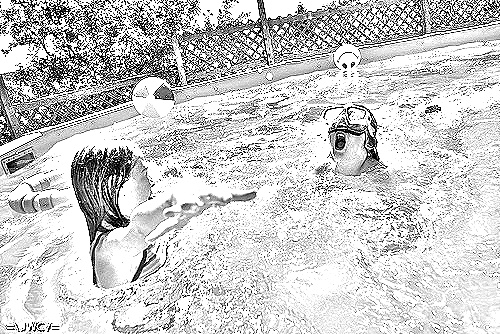
Portrait style: Sketch Portrait